Urtenen-Schönbühl

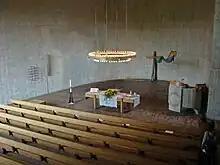
Interior of the parish church, built in 1965-68

The oldest trace of a settlement in the area are some neolithic artifacts which were discovered at Längenrüpp and Schönbühl. Prehistoric Hallstatt era grave mounds were found at Sand, Junkerenholz, Rödelberg and Bubenloowald along with a prehistoric cemetery at near the Oberdorfstrasse-Lindholenweg roads. Roman era ruins were discovered at Moossee.